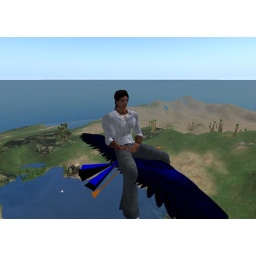
Val flying the friendly skies in AFRICA (courtesy of my fine feathered friend)